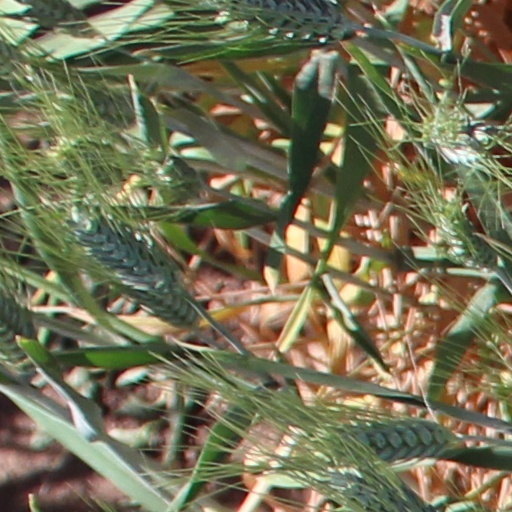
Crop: wheat